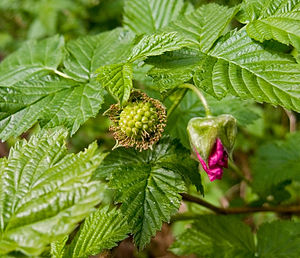
Laksebær
Foto: pfly på flickr.com
Foto: pfly på flickr.com
Laksebær er en løvfældende busk med en opret til overhængende vækst. Arten er hjemmehørende i Nordamerika, men har spredt sig til flere andre steder i verden. Bærrene er spiselige.